Miniature shrine

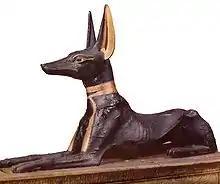
Detail of the statue (presumably of Anubis) placed on top of the shrine.

In Greece, roadside shrines, often referred to as "kandilakia" (Greek: Kαντηλάκια) or εικονοστάσιο στην άκρη του δρόμου ("ikonostásio stin akri tu drómu", literally "Shrine at the roadside") are seen throughout the country.